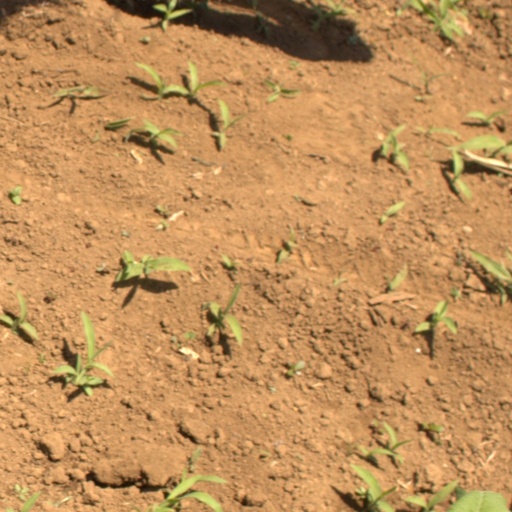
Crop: Jerusalem artichoke